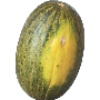
Label: melon_piel_de_sapo